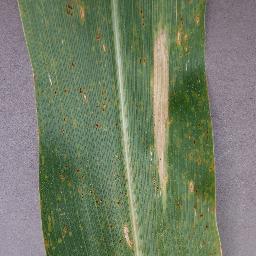
Label: Corn_(Maize)___Northern_Leaf_Blight